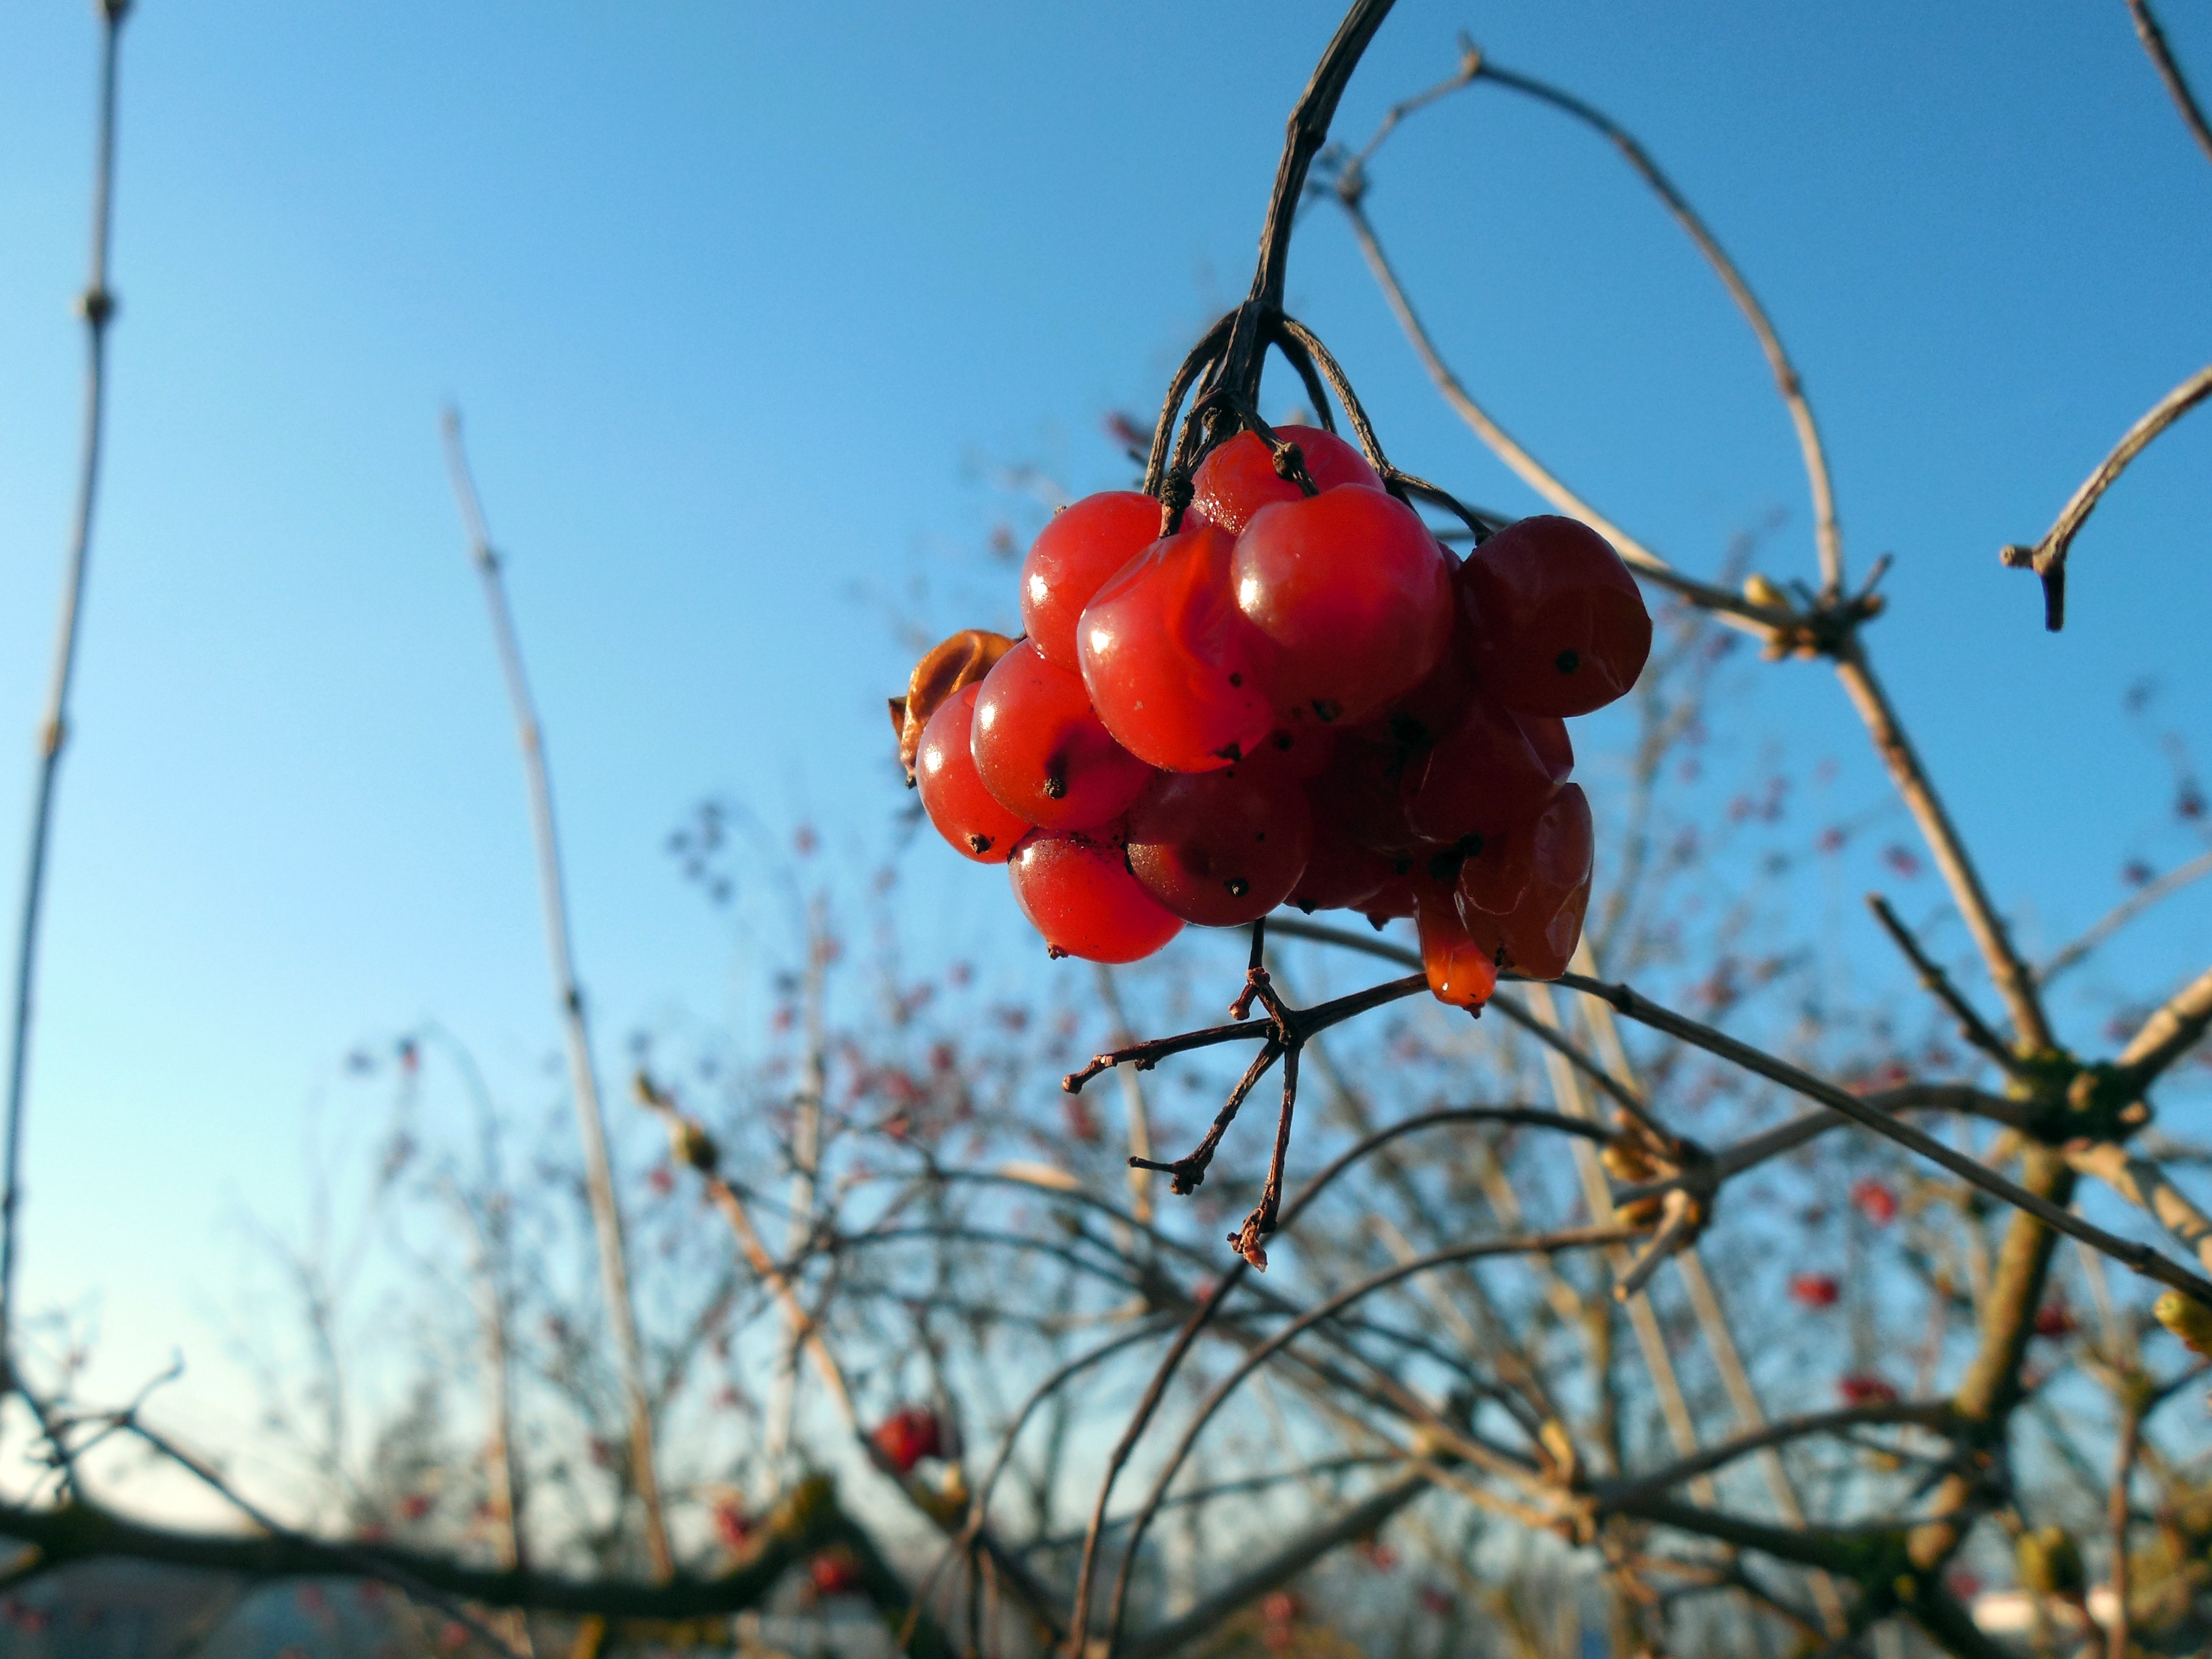
tree, branch, blossom, plant, fruit, berry, leaf, flower, food, spring, red, produce, autumn, flora, season, branches, rose hip, berry red, flowering plant, belladonna, land plant